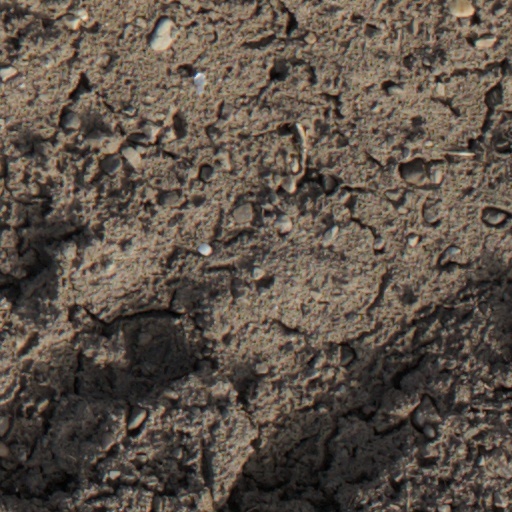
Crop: wheat